Alpha Upsilon Alpha

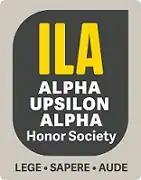
Current logo of

There are five categories of membership in Alpha Upsilon Alpha: undergraduate, graduate, faculty, professional, and honorary. Members are selected for their scholarship, leadership, and service in reading.